Cesare (manga)

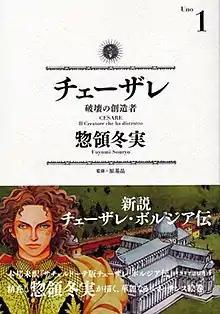
Cover the first volume

', also known as ', is a Japanese historical manga series written and illustrated by Fuyumi Soryo. The story follows the early life of Cesare Borgia, a 15th-century Italian aristocrat, politician, and mercenary leader. In creating "Cesare", Soryo collaborated with Dante scholar Motoaki Hara to bring Renaissance Italy to life in great and accurate detail. The manga was serialized in Kodansha's (young men's) manga magazine "Morning" from March 2005 to November 2021 and collected into 13 (compiled volumes). The manga also inspired a stage musical adaptation, which was canceled before its debut in April 2020 due to the COVID-19 pandemic. Instead, a live concert was held in July 2020. The musical was finally performed in January and February 2023.